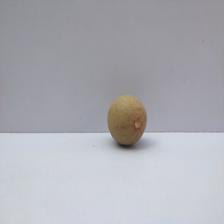
Size: Small